Second Schleswig War

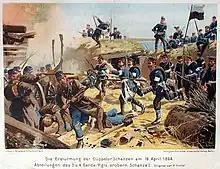
The storming of Dybbøl

In the Battle for Königshügel (Danish "Kongshøj", translated 'King's Hill') near Selk on 3 February 1864, Austrian forces commanded by General Gondrecourt pushed the Danes back to the Dannevirke. The Danish 6th Brigade had an important part. The battle was fought in a snowstorm at .